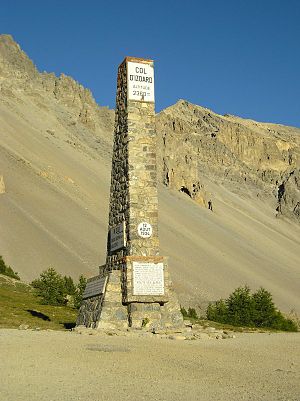
Col d'Izoard
Mindesmærke på Izoard-passet
Col d'Izoard er et bjergpas i de franske alper i departementet Hautes-Alpes. Pashøjden er 2.360 m.o.h. Det er muligt at passere det fra midt juni til midt oktober via vejen D902, der forbinder Briançon i nord med Guil-floden i Queyras-dalen og ender i Guillestre mod syd. Sydsiden af den øverste del før passet er meget karrakteristisk, og benævnes på fransk som Casse Déserte.